American premieres of Dmitri Shostakovich's Symphony No. 7

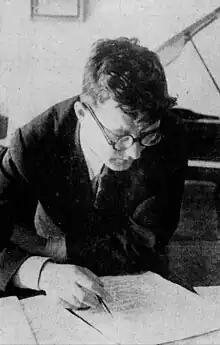
Shostakovich circa 1942

The American broadcast premiere of Dmitri Shostakovich's Symphony No. 7 was performed by the NBC Symphony Orchestra conducted by Arturo Toscanini on July 19, 1942. This was followed by the American concert premiere played at Tanglewood by the Berkshire Music Center Orchestra, a student ensemble, conducted by Serge Koussevitzky on August 16.